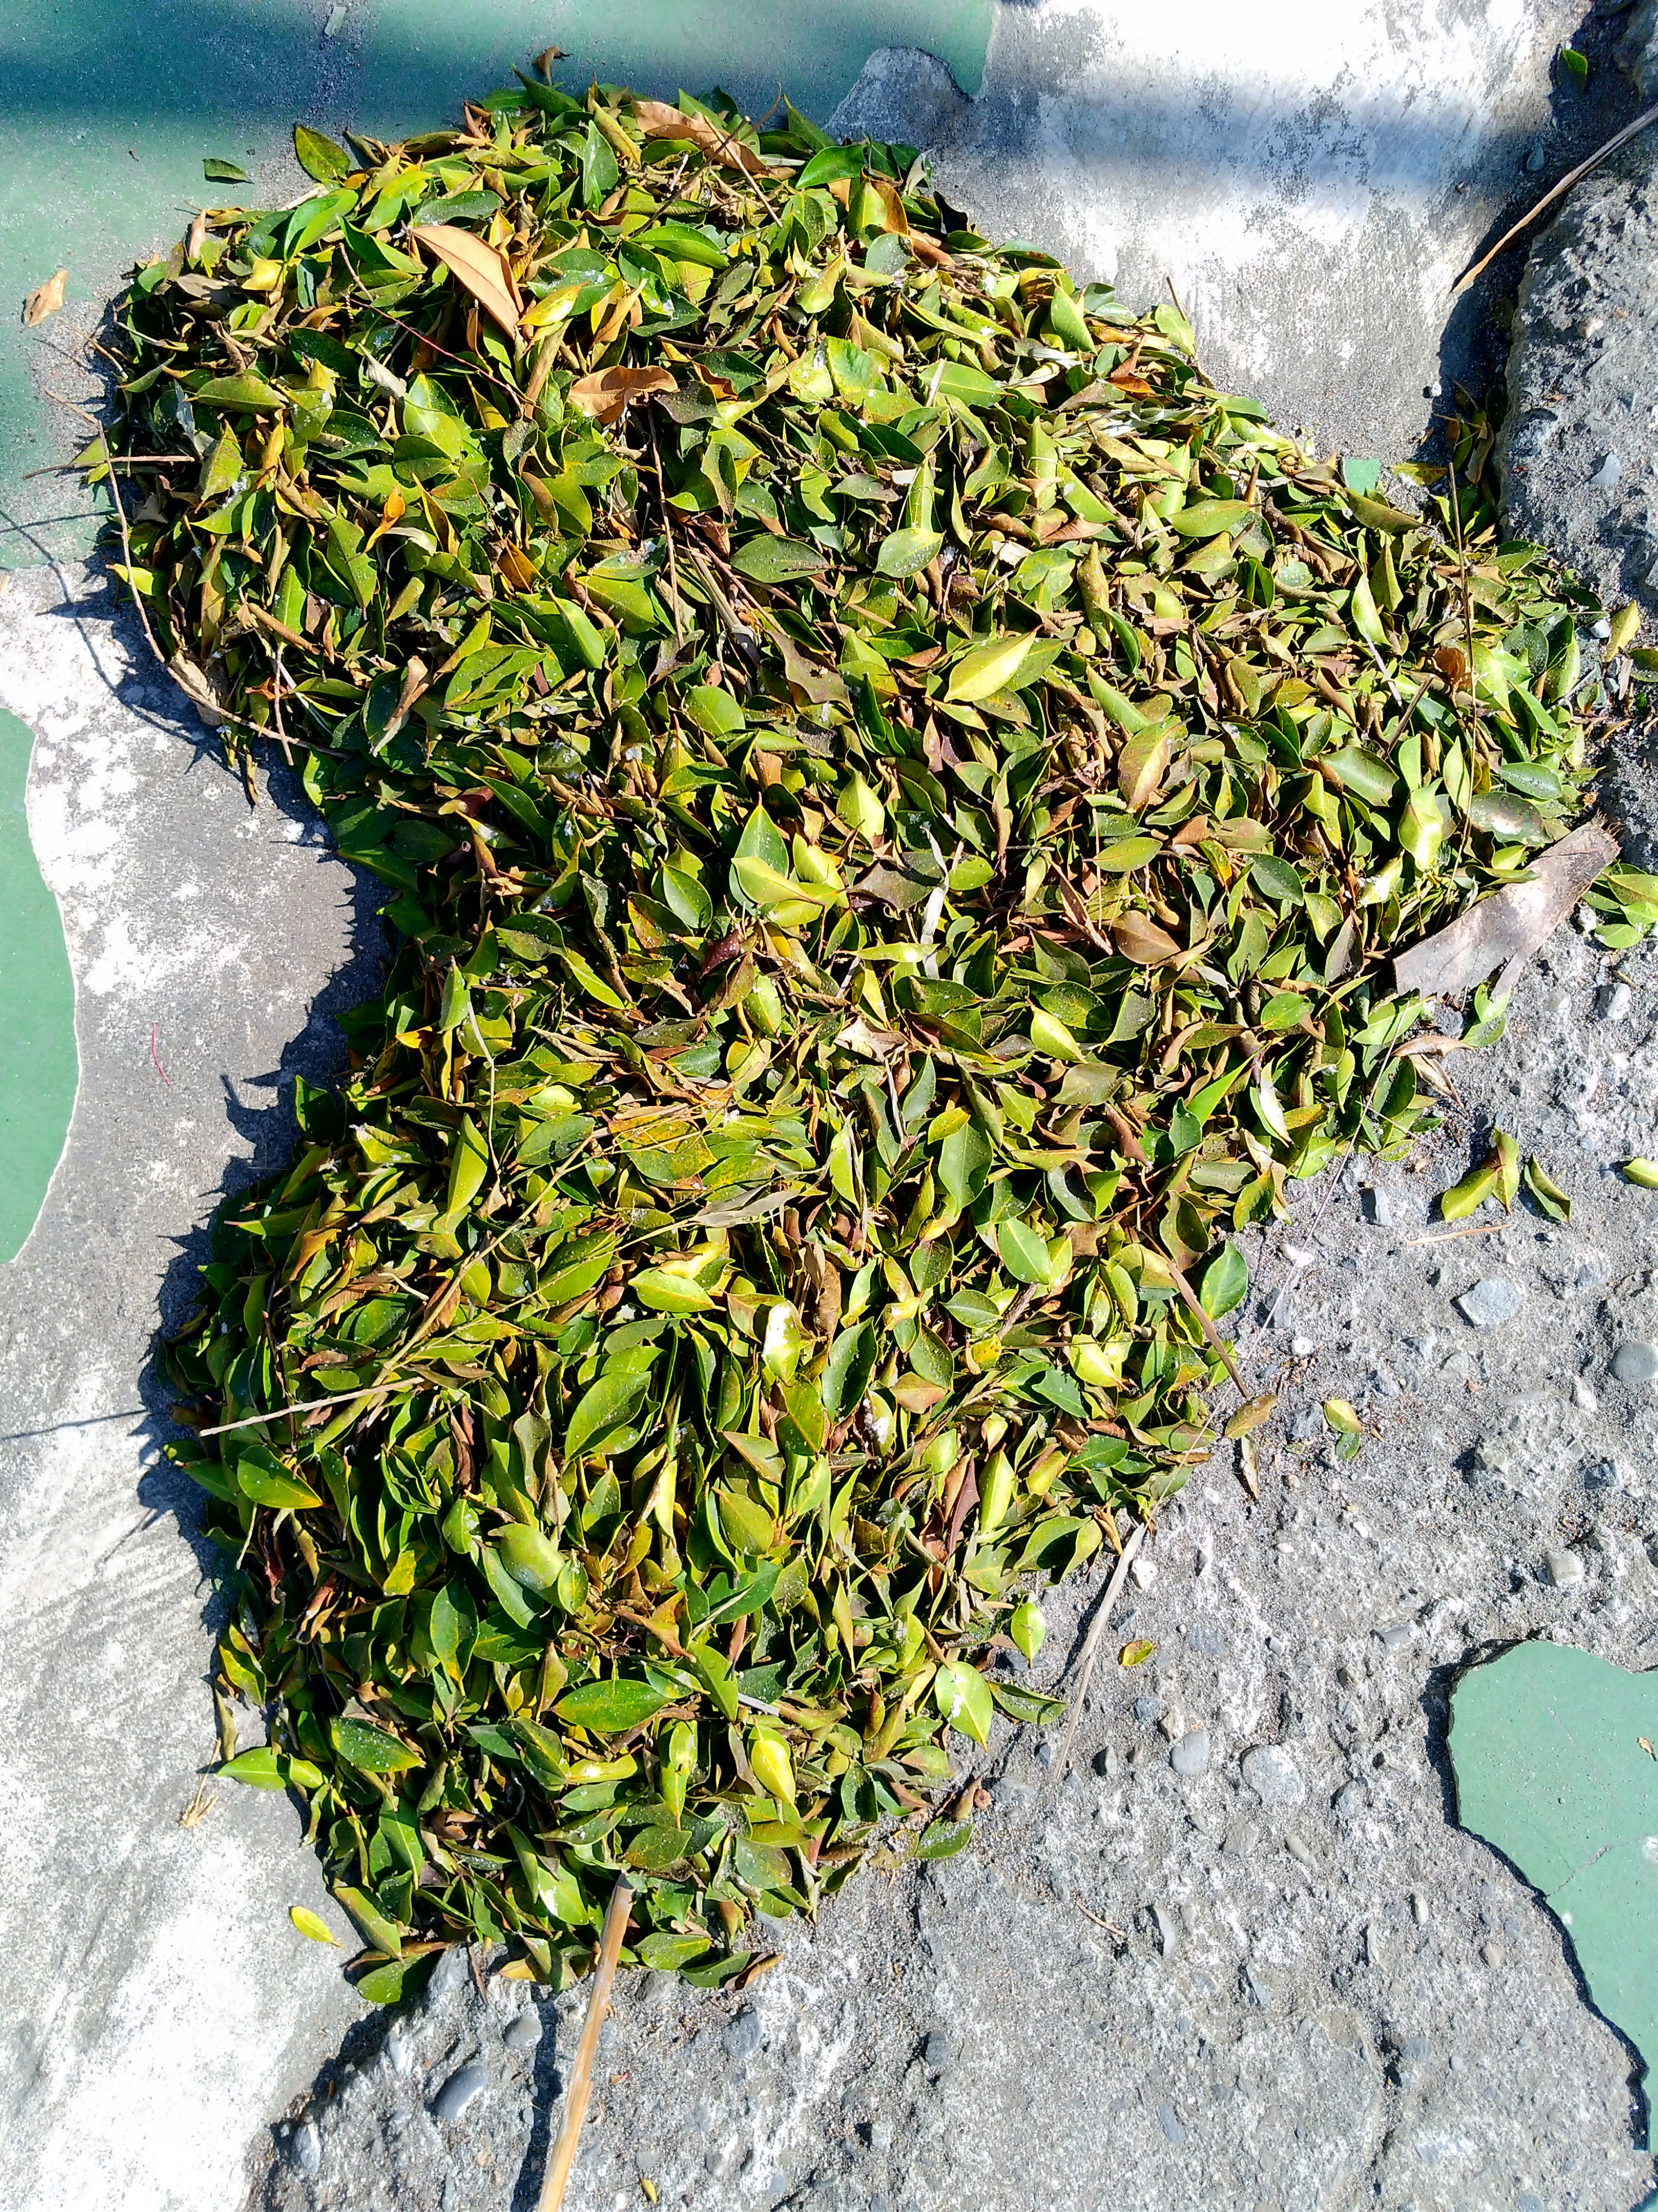
heart, taiwan, leaf, plant, flower, grass, perennial plant